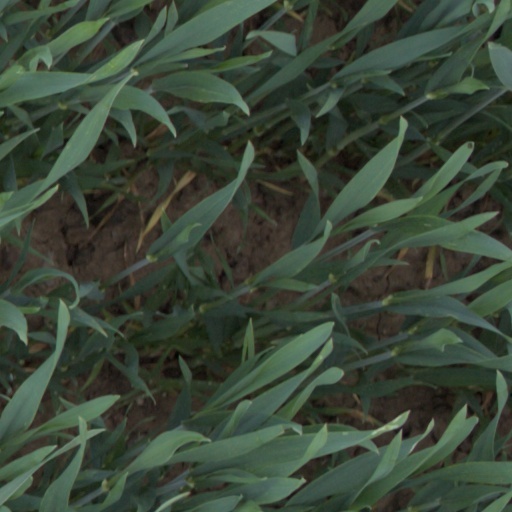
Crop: wheat